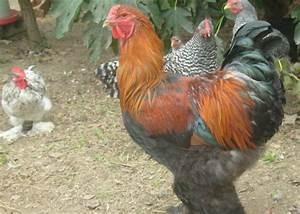
chicken